Libbāli-šarrat

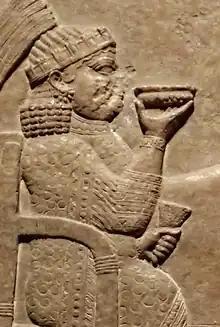
Relief of Libbāli-šarrat from Nineveh, depicted dining

Libbāli-šarrat (Akkadian: "Libbāli-šarrat", meaning "the inner city [=Ishtar?] is queen") was a queen of the Neo-Assyrian Empire as the primary consort of Ashurbanipal (669–631 BC). Libbāli-šarrat married Ashurbanipal before he became king, probably in 672 BC, and may have lived beyond her husband's death, as documents from the reign of her probable son, Ashur-etil-ilani (631–627 BC) reference the "mother of the king". Libbāli-šarrat enjoys the distinction of being the only known individual from ancient Assyria who was not a king to be depicted holding court since she is depicted in one of Ashurbanipal's reliefs as hosting him at dinner in the palace garden, surrounded by her own female servants.